Transport in South Australia

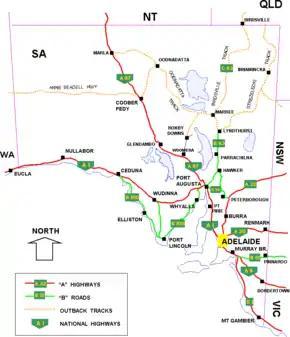
Road transport in South Australia

South Australia has a well developed road network with major highways to Western Australia, the Northern Territory, New South Wales and Victoria.